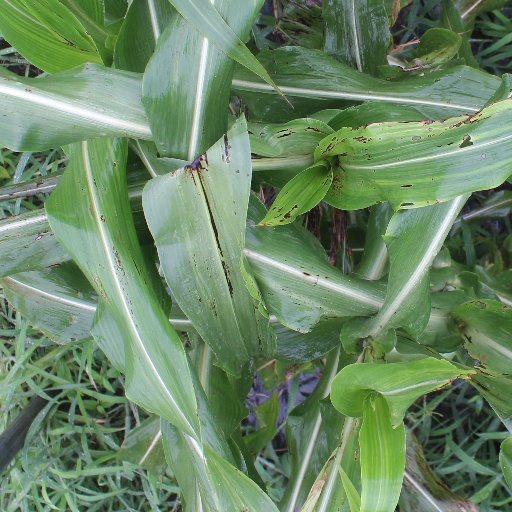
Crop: sorghum